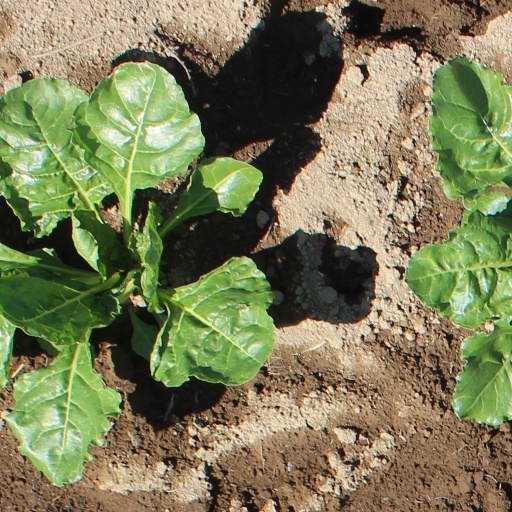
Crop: sugar beet